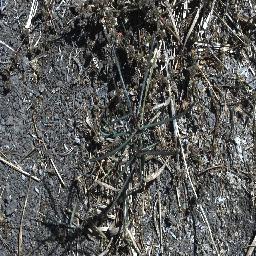
Label: parkinsonia